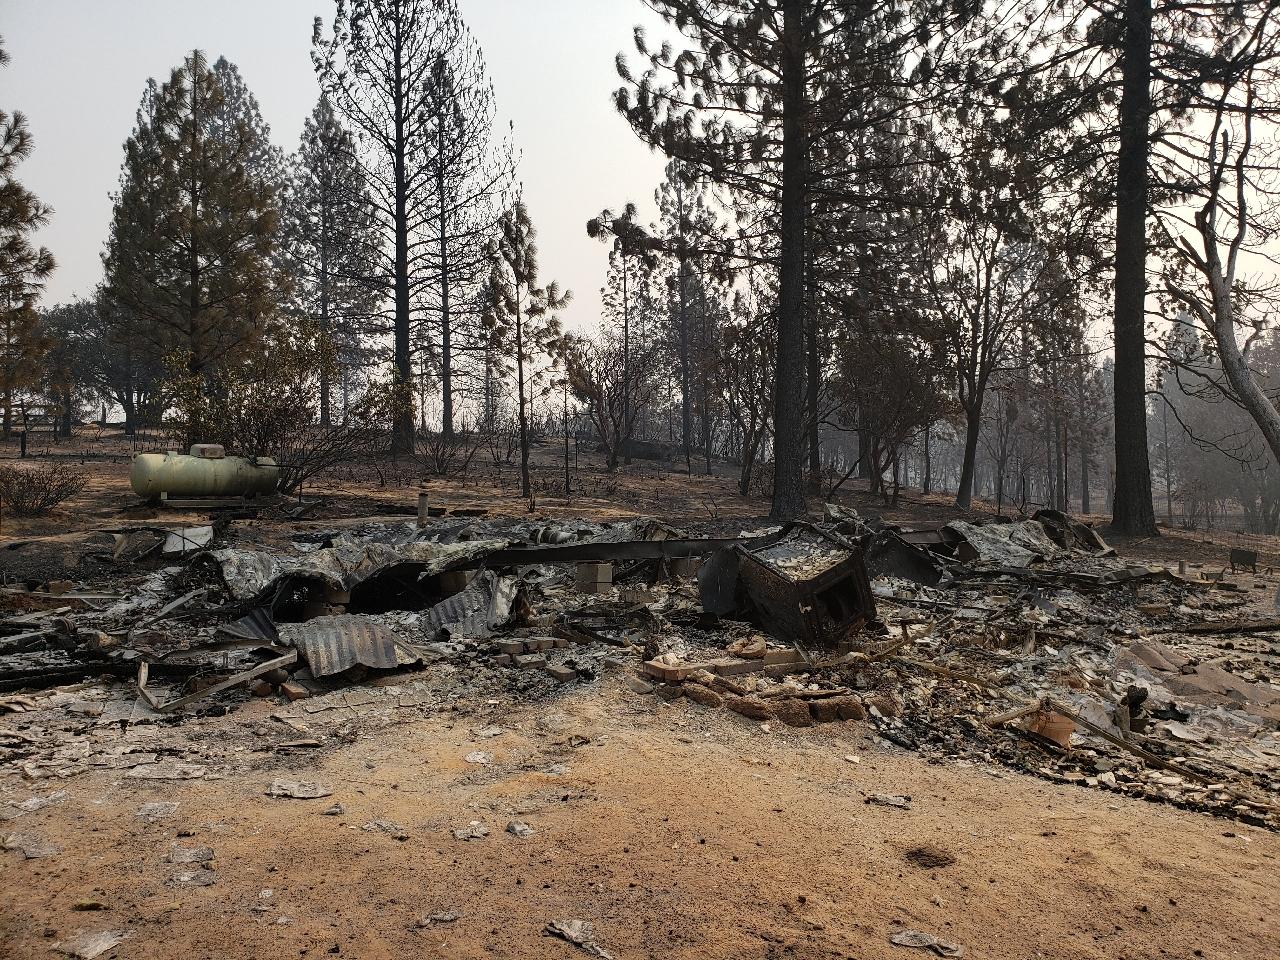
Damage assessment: destroyed